Tatsiana Khaladovich

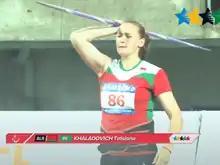
Tatsiana Khaladovich before her gold attempt at the 2015 Summer Universiade in Gwangju

Tatsiana Uladzimirauna Khaladovich (Łacinka: Tacciana Chaładovič; born 21 June 1991) is a Belarusian track and field athlete who competes in the javelin throw. She won gold at the 2016 European Championships, where she set a personal best and Belarusian record of 66.34 m.